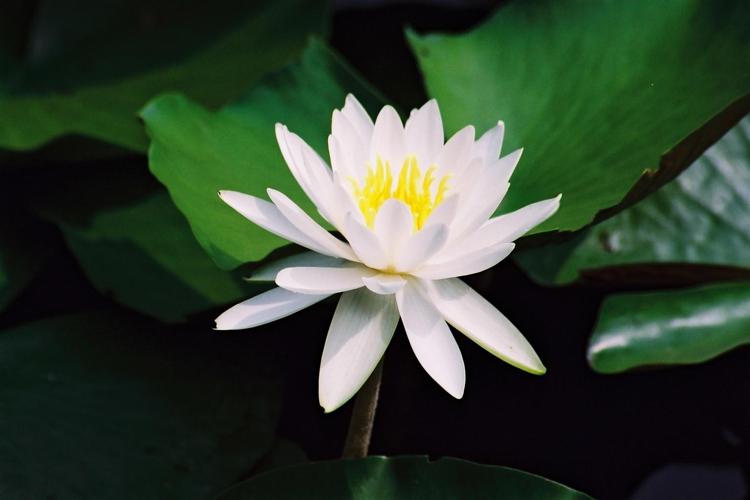
Label: water lily